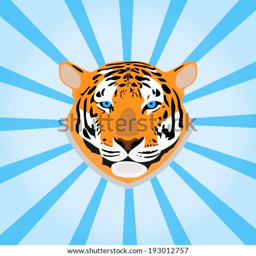
head on a blue striped background